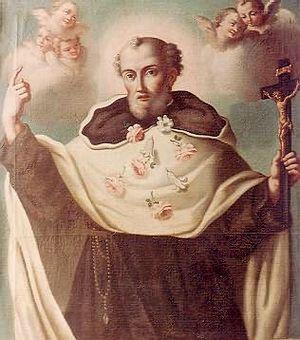
Angelo di Agostino Mazzinghi (1385-1438)
Angelo di Agostino Mazzinghi est un prêtre de l'ordre du Carmel né à Florence vers 1385. Il meurt à Florence en 1438. Béatifié en 1761, sa fête est célébrée le 17 août.